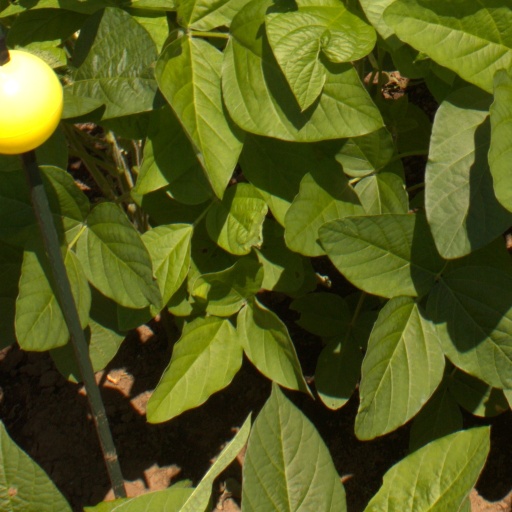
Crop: soybean